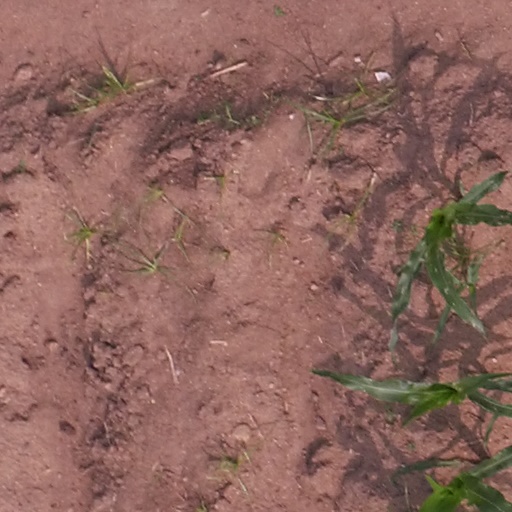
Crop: maize; corn